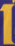
Number: 1